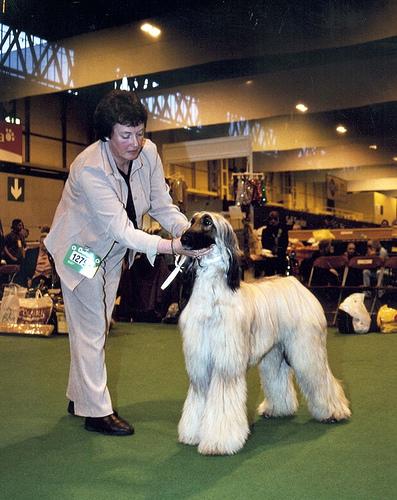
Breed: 222-n000013-Afghan_hound